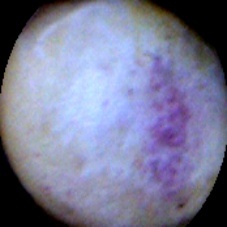
Label: Spotted